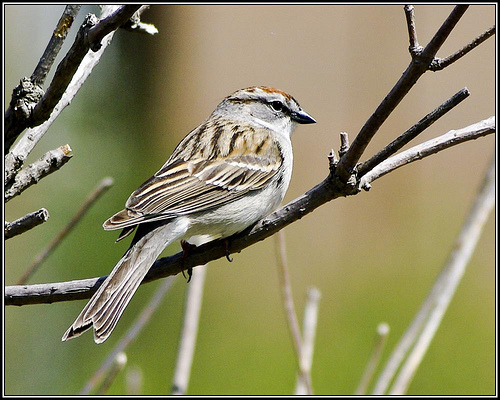
this small, white chested bird has a black eye stripe extending from its shortly pointed bill to the nape.
a bird with red atop its crown, a small black bill, and tiger stripes across its secondaries.
a small bird with brown, black and white coloring that is attractive and a small, beak.
this bird has a grey color all over its body except from some streaks of black and brown on its covers and retrices.
this bird has a small bill, white breast, orange crown and brown and black wings.
this beautiful beard has a white belly, stripped wings with a blend of brown,black, and white, along with a reddish brown on the crown of its head.
wings and tail are tri-colored stripes of dark, medium and light browns, but the chest and belly are a light gray clear back to the tail feathers, while a dark stripe goes from the corner of the eye back to the space between the nape and the crown.
this small bird has brown, black and white on its wings with white wing bars and a brown crown.
this bird is brown and white in color, with a short black beak.
this bird has a orange crown, brown primaries, and a white belly.
Species: Field Sparrow